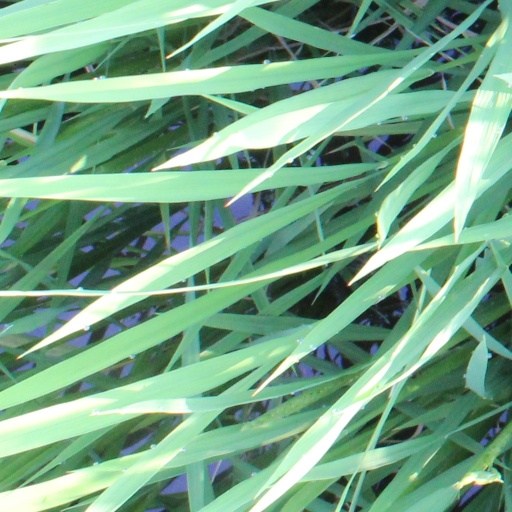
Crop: rice